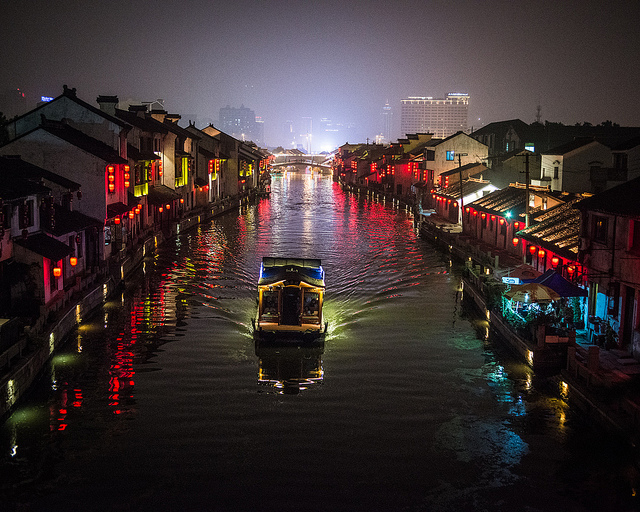
A boat glides down a beautifully lighted canal.

A boat that is lit up during the night time.

A boat travels down the river of a city.